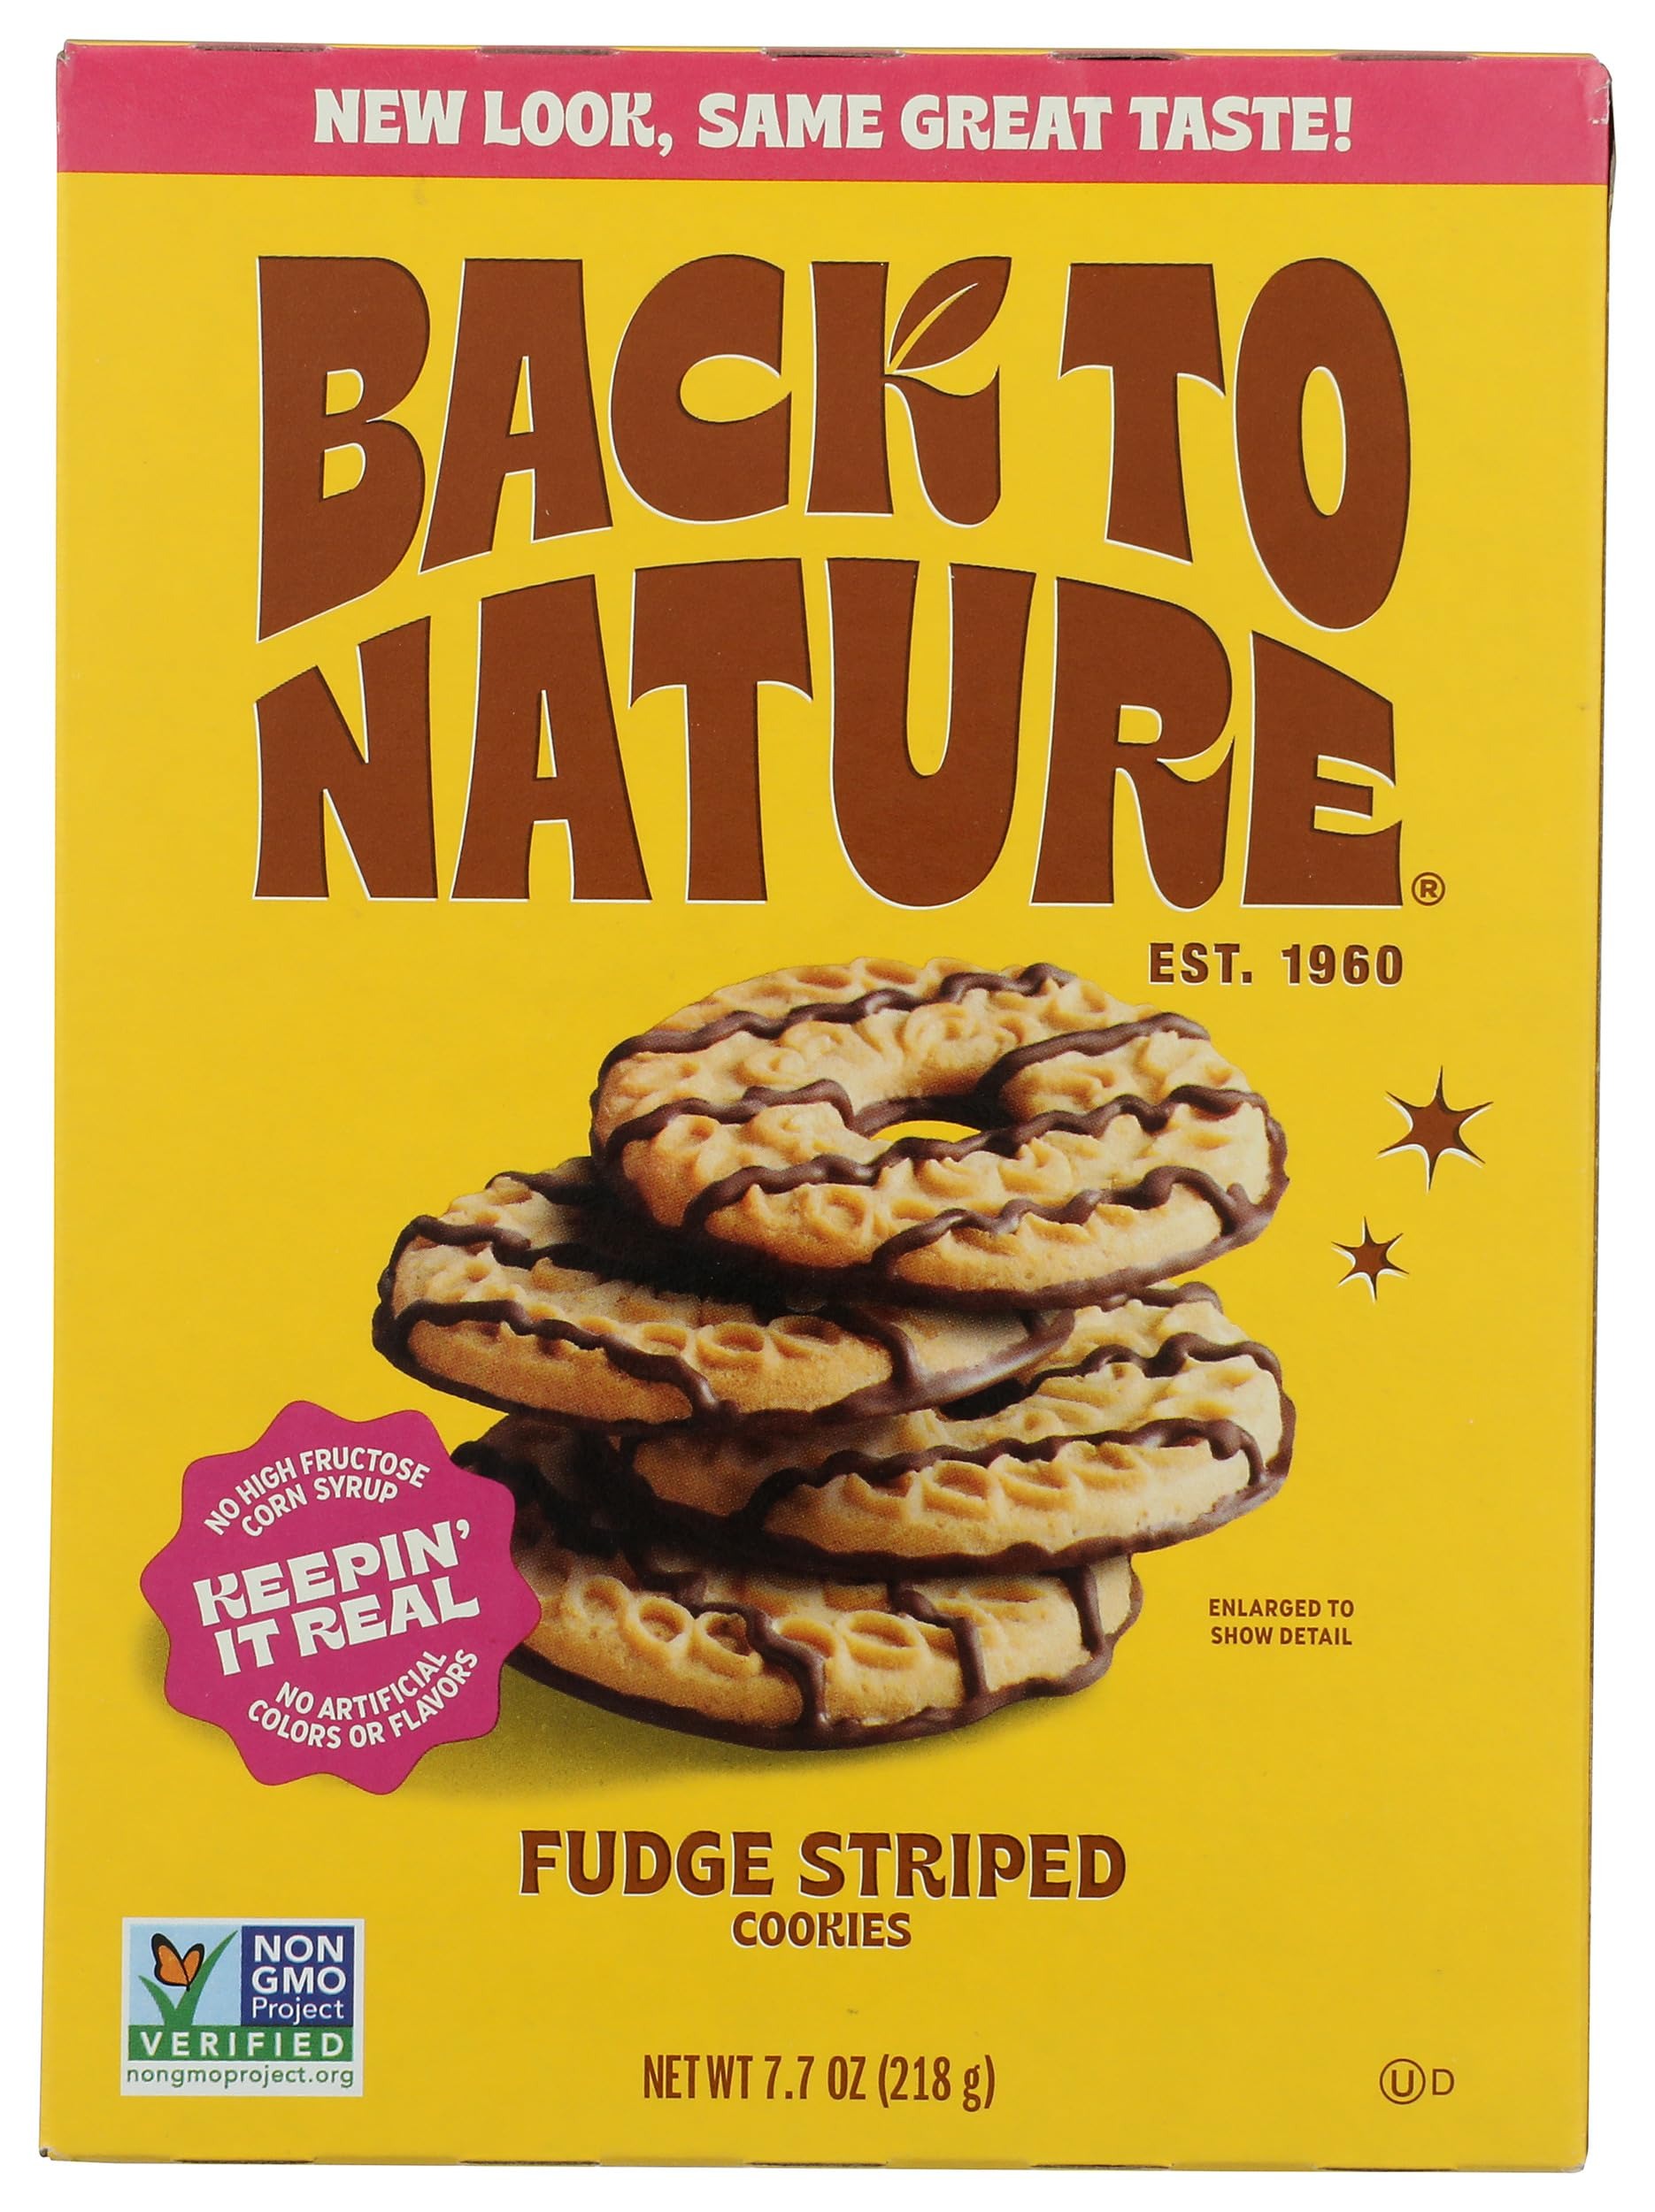
Item Name: BACK TO NATURE Fudge Striped Cookies, 7.7 OZ
Product Description: Snacks
Value: 7.7
Unit: Ounce

Price: 6.5